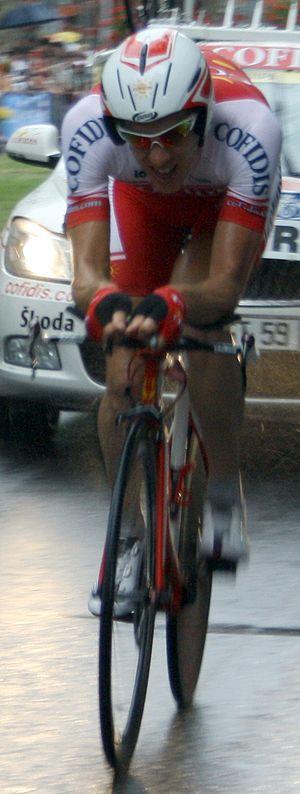
Damien Monier, né le 27 août 1982 à Clermont-Ferrand, est un coureur cycliste français. Il est membre de la formation Cofidis de 2004 à 2012, de l'équipe continentale Bridgestone Anchor de 2013 à 2017 et de l'équipe Aisan Racing depuis 2018. Son palmarès comprend notamment une étape du Tour d'Italie gagnée en 2010 et deux titres de champion de France de poursuite individuelle obtenus en 2005 et 2008. Il est également vainqueur du Tour cycliste international de la Guadeloupe en 2016.